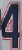
Number: 4